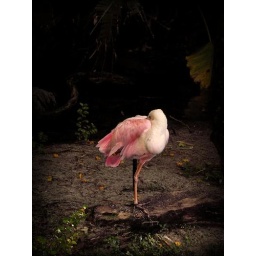
Everything sleeps. A sleeping bird in Animal Kingdom (Dinsey World).